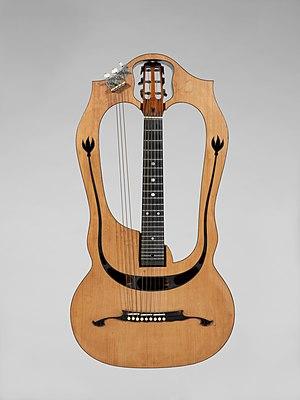
Luigi Mozzani né à Faenza le 9 mars 1869 et mort à Rovereto le 12 août 1943 est un guitariste, luthier et compositeur italien.
La guitare-harpe est une guitare agrémentée de cordes supplémentaires qui ne sont pas parallèles, ni fixées au manche, mais fixées sur un cadre, un deuxième manche ou une extension de la caisse de résonance, et pincées occasionnellement.